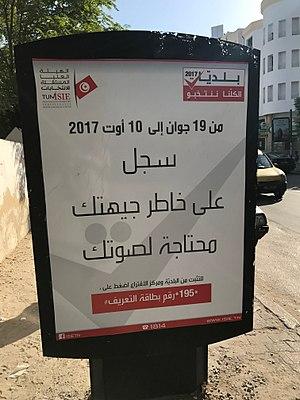
Panneau publicitaire de l'ISIE pour les élections municipales 2017 en Tunisie.
Les élections municipales tunisiennes de 2018 ont lieu le 6 mai 2018 en Tunisie sous la supervision de l'Instance supérieure indépendante pour les élections. Ce sont les premières élections municipales depuis la révolution de 2011, les précédentes ayant eu lieu en 2010.